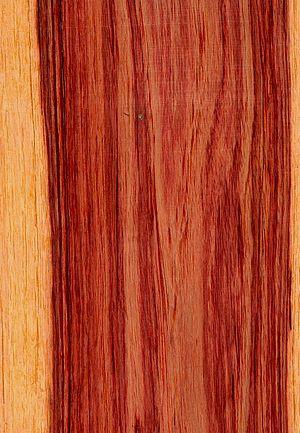
Dalbergia est un genre de la famille des Fabaceae, et de la sous-famille des Faboideae. Ce sont des lianes, des arbustes et des arbres. Quelques espèces sont exploitées pour leur bois, le cocobolo, le bois de rose, comme les palissandres. Le genre est originaire des zones tropicales d'Amérique centrale et d'Amérique du Sud, de l'Afrique, de Madagascar et de l'Asie du Sud. Le nombre d'espèces est controversé. Selon les sources, on compte 546 espèces. L'ILDIS en accepte 278.